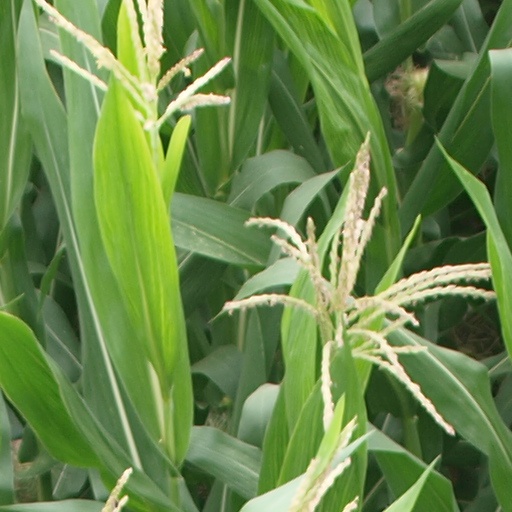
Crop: maize; corn